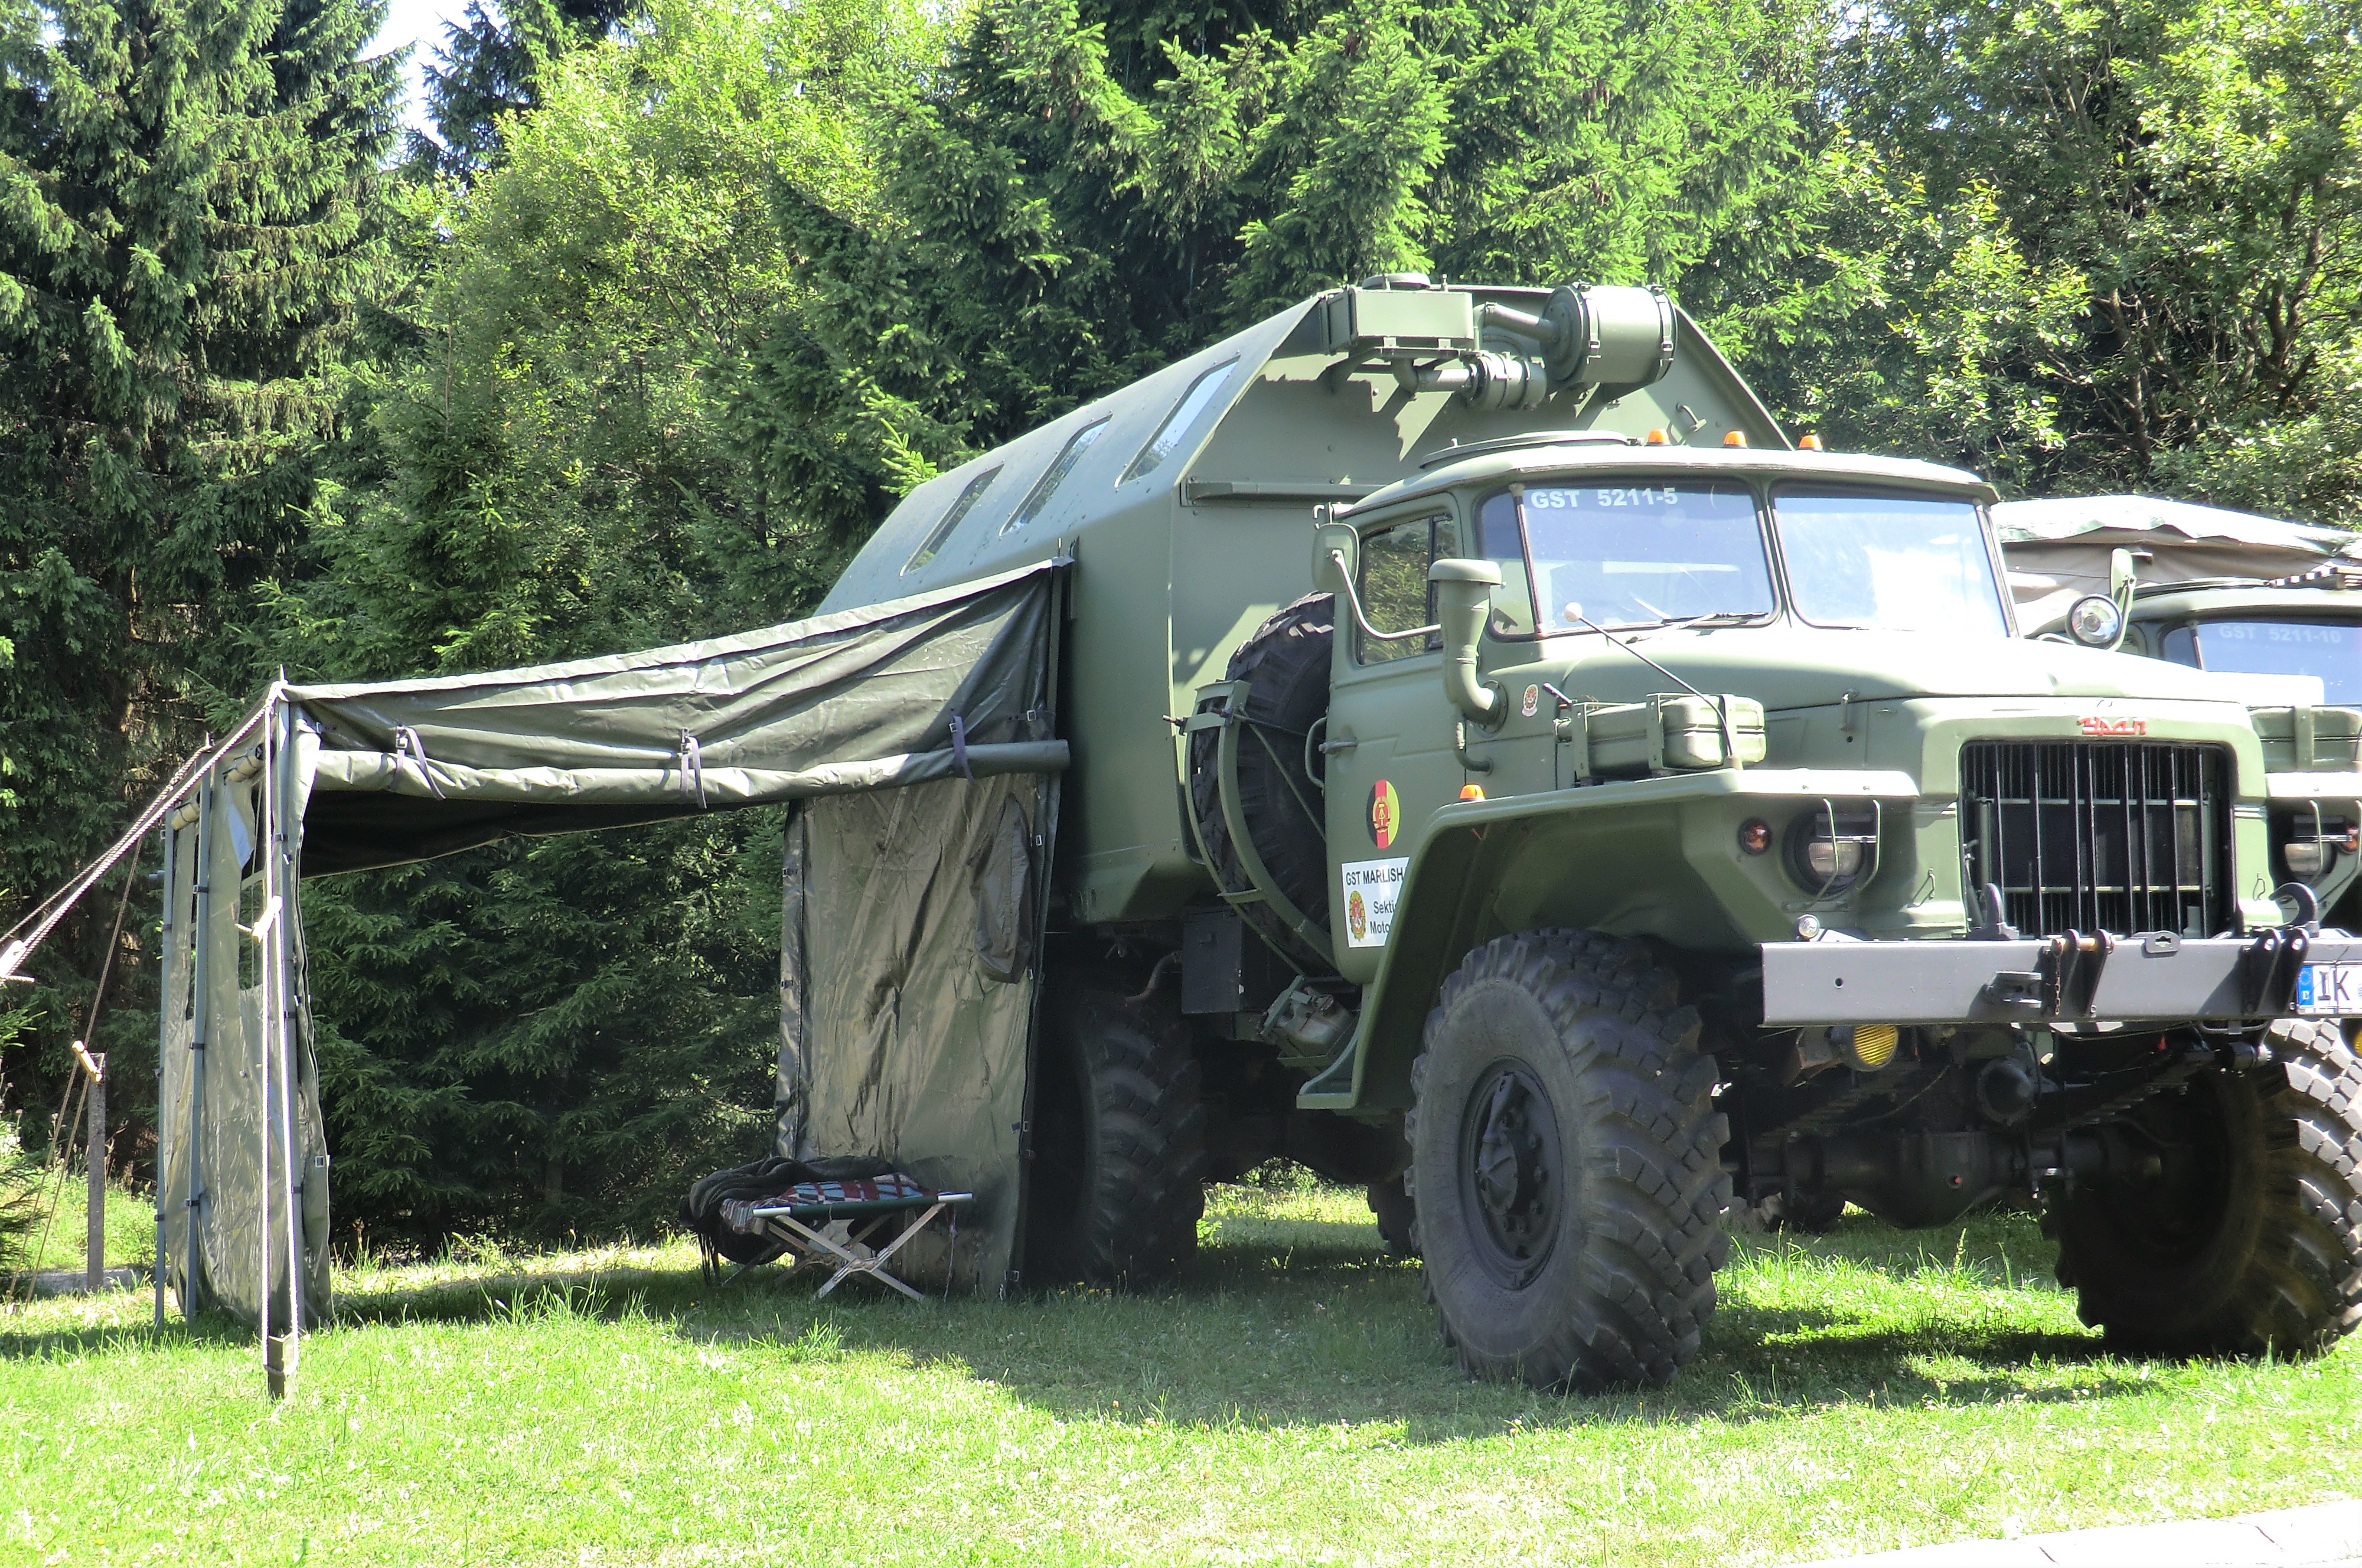
suhl, turingen, show, army car, antique, military vehicle, vintage, old, history, defense, equipment, nostalgia, wheel, tire, vehicle, motor vehicle, combat vehicle, automotive tire, tree, tread, plant, armored car, truck, hood, mode of transport, automotive exterior, bumper, car, fender, Automotive parking light, automotive wheel system, military organization, gas, auto part, grille, military, army, windshield, vehicle registration plate, off road vehicle, grass, tire care, landscape, machine, transport